Enfield High School

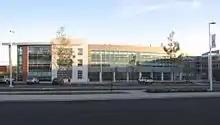
Enfield High School's Enrico Fermi STEAM Wing, a 120,000 sq. ft. addition, was named after the town's former Enrico Fermi High School, which closed its doors in 2016.

The school has more than 113 classrooms (all equipped with smart board projectors and technology), a school store, a career center suite, guidance suite, conference spaces, student break-out study/collaborative rooms, weight and cardio rooms, an industrial culinary kitchen, outdoor patio cafe, a cafeteria for 700 students, and a 120,000-square-foot wing designed for science, technology, engineering, arts and mathematics classes. A performing arts music wing includes an auditorium and theatre that can seat nearly 1,000 people, and has expansive performing/practice space.